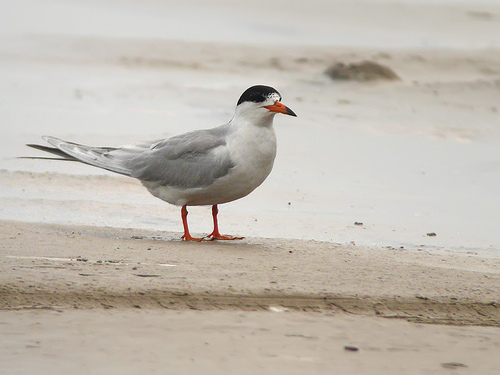
the bird has an orange bill and a black bill as well.
this bird has a solid black crown and eyebrow area, some grey wing and inner rectrices, and orange feet and bill.
the bird has a white and grey abdomen and breast, as well as a black crown with orange bill with a black tip.
this is a large bird with a black crown and orange bill and feet.
a bird with a large pointed bill tipped in black, black crown, and webbed orange feet.
this bird has a white breast with large grey wings.
this bird is white with grey and has a long, pointy beak.
the small bird has a long pointed orange bill with black tip, a black crown with grey white neck breaks and bell feathers, and grey wings with orange web feet.
this little bird has a black crown, grey primaries, and a white belly.
this large white bird has gray feathers on its wings, and a black patch atop its head.
Species: Forsters Tern